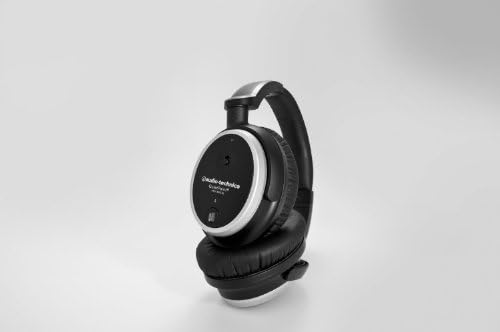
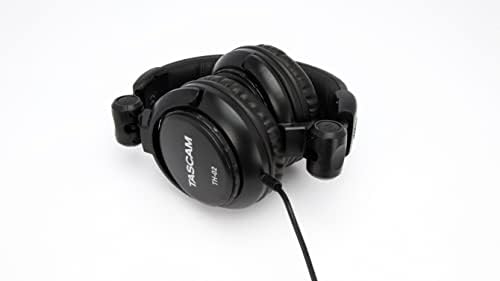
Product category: headphones
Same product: no